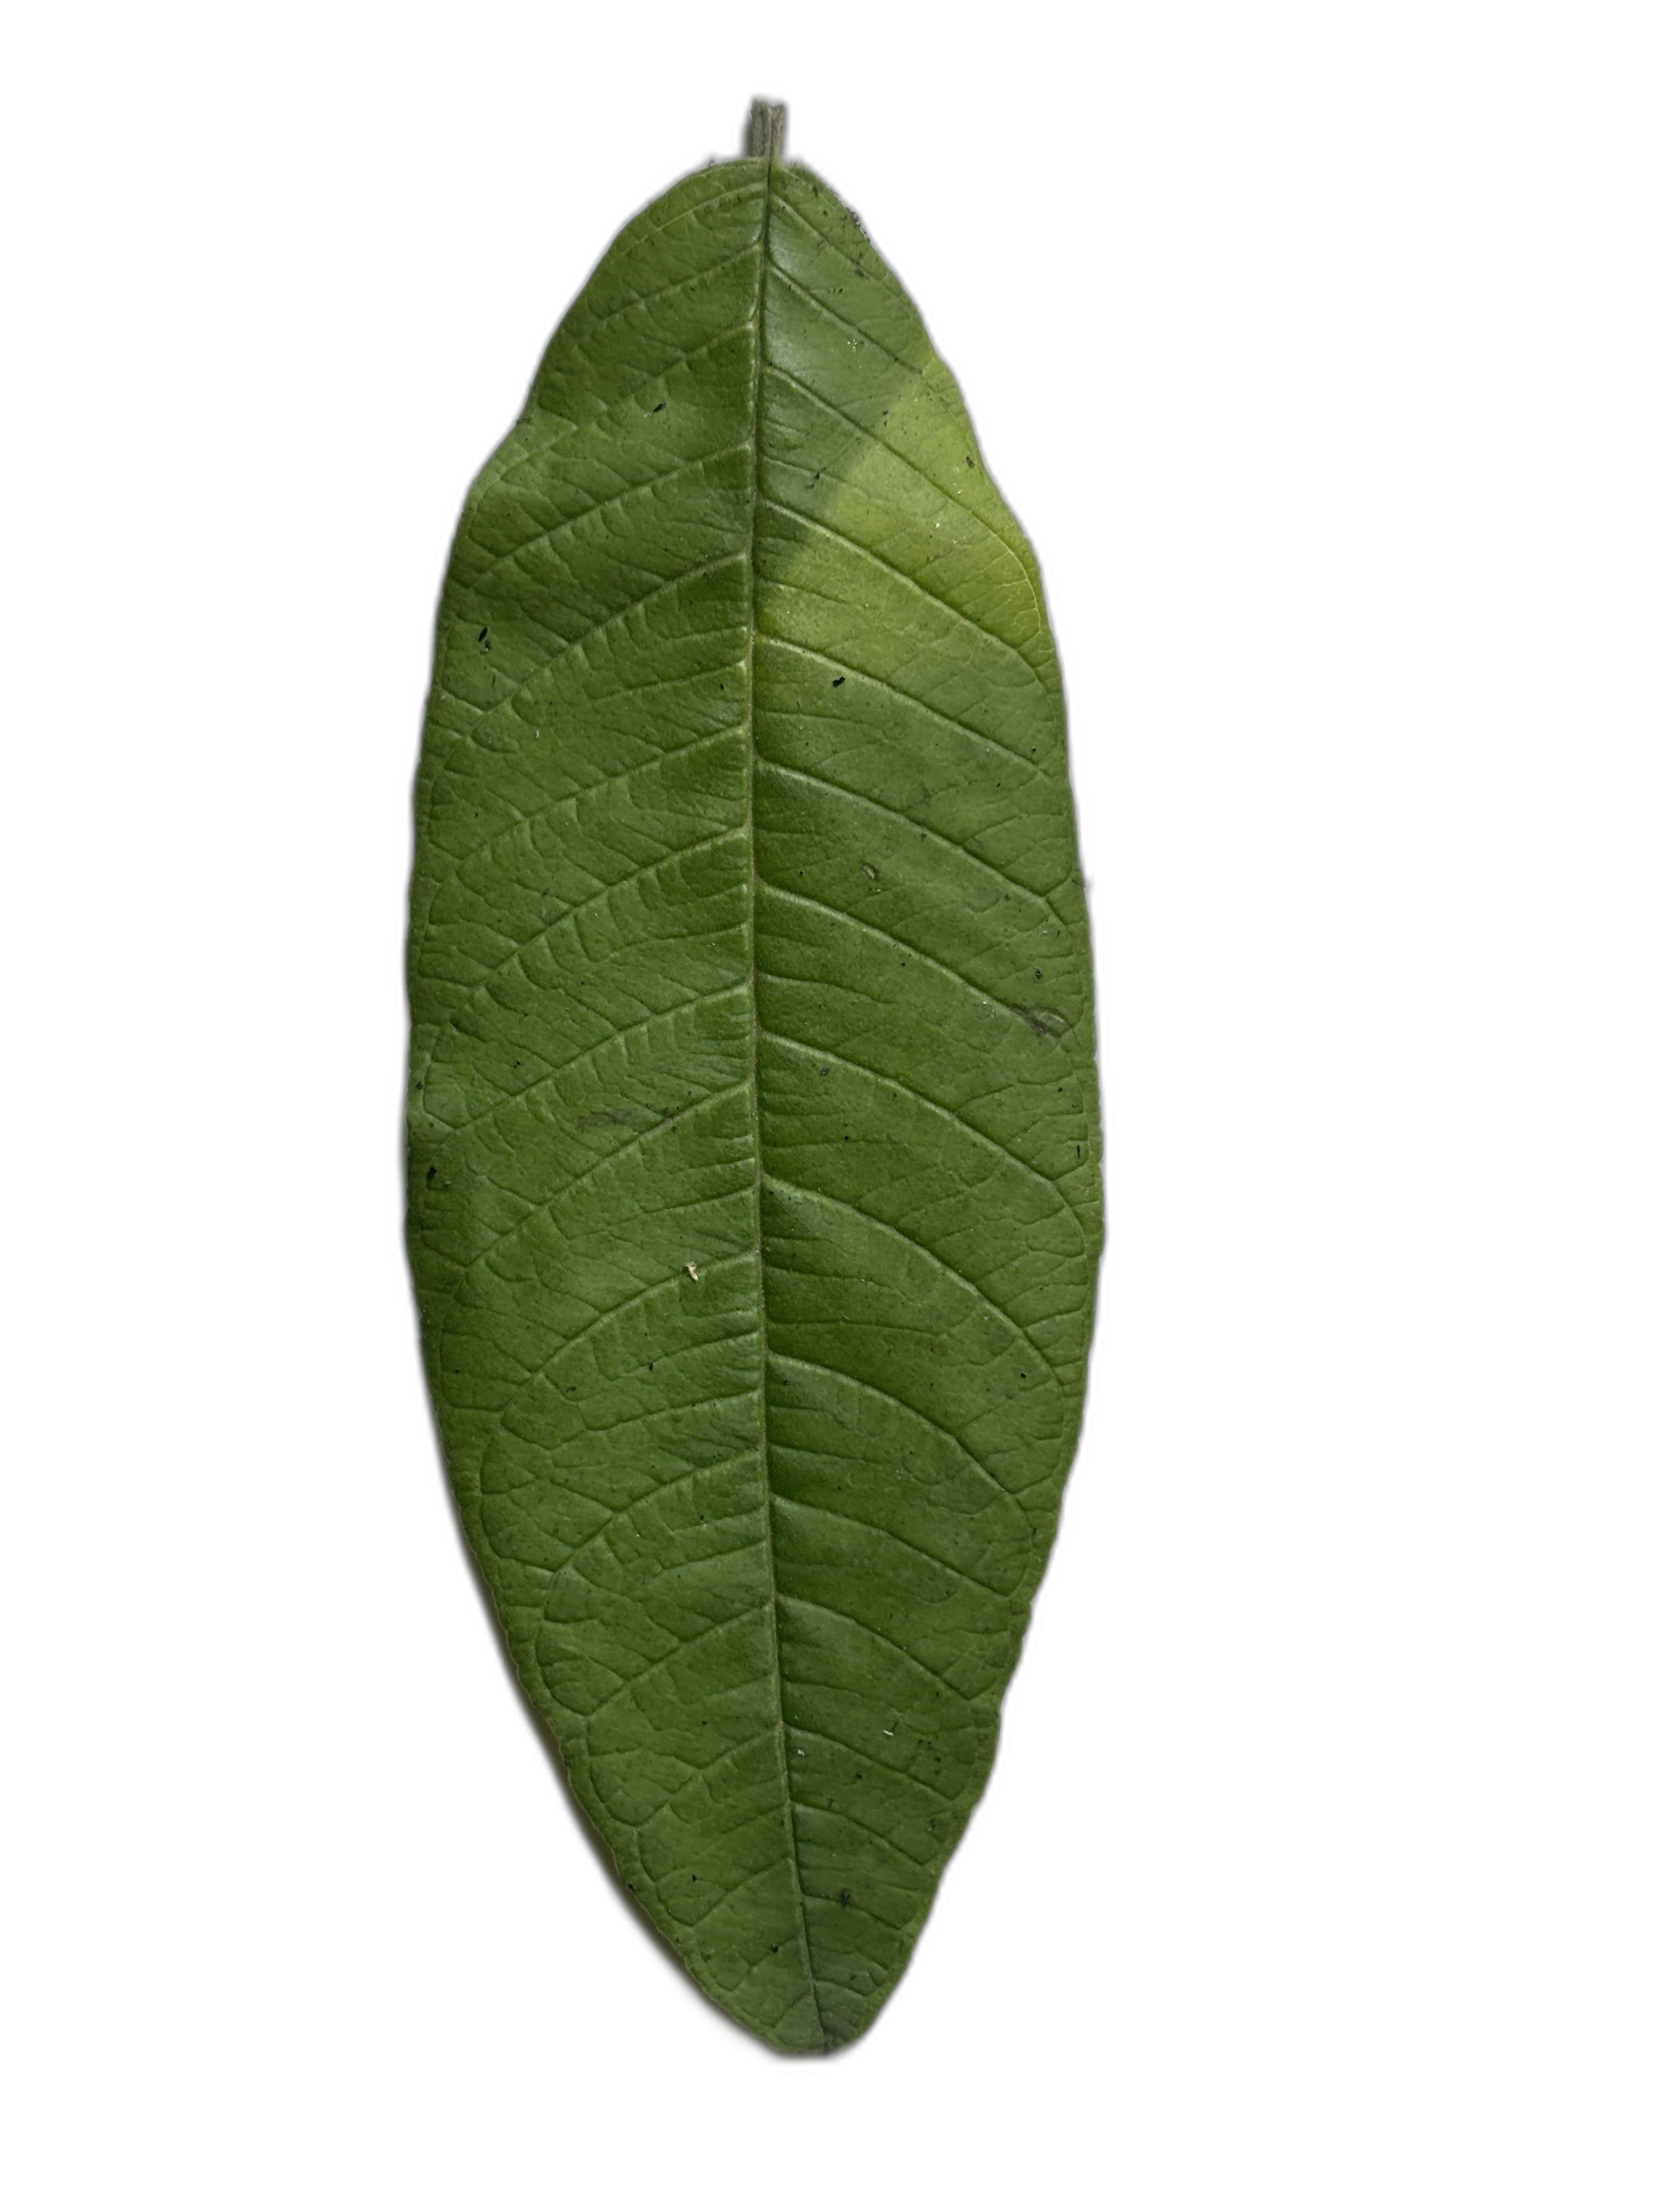
Plant part: leaf
Disease: Healthy